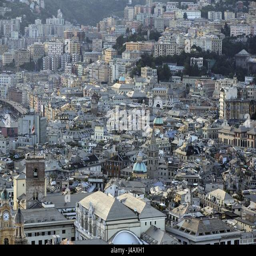
aerial view with the old town and port